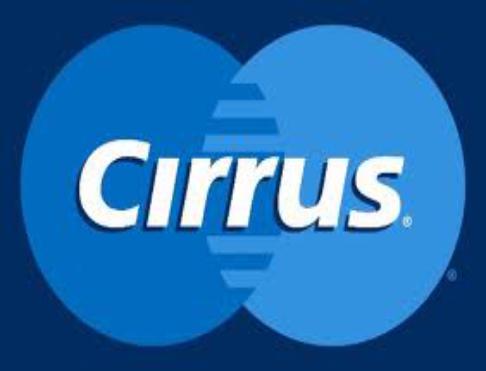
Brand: Cirrus
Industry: Electronic